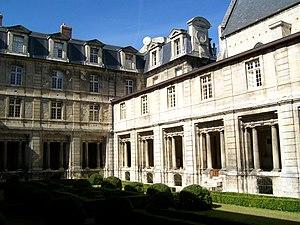
Cloître de l'ancienne abbaye Saint-Vincent, XVIIe siècle.
L'abbaye Saint-Vincent de Senlis est une ancienne abbaye de chanoines réguliers de saint Augustin à Senlis. Elle a été fondée en 1065 par la reine Anne de Kiev, probablement en relevant de ses ruines une ancienne abbaye dont l'histoire n'a pas laissé de traces. L'abbaye est placée sous les vocables de saint Jean-Baptiste et saint Vincent de Saragosse, qui n'est donc que le second patron pendant les premières décennies. Aucun élément en élévation ne subsiste de la première abbaye. L'église abbatiale actuelle fut édifiée pendant la seconde moitié du XIIᵉ siècle par le même atelier qui travaillait sur le chantier de la cathédrale Notre-Dame de Senlis. L'architecture est sobre, et montre encore des influences romanes, mais dans son ensemble, l'abbatiale appartient à la première période gothique. Avec un vaisseau central de 47 m de longueur et un clocher élancé culminant à 41 m, elle est de dimensions considérables. Pendant son premier siècle d'existence notamment, l'abbaye est très prospère.